Hubei University of Technology station

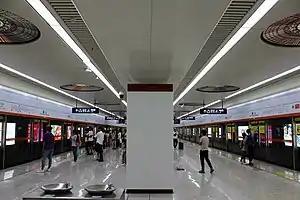

Hubei University of Technology Station, is a station on Line 7 of the Wuhan Metro. It entered revenue service on October 1, 2018. It is located in Hongshan District and it serves the Hubei University of Technology.